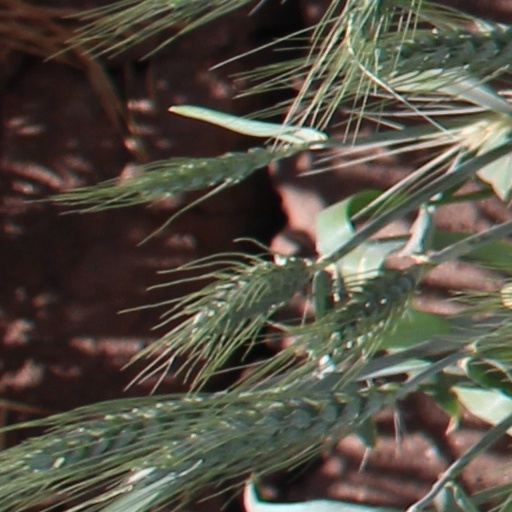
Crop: wheat